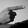
ASL letter: G